Far Headingley

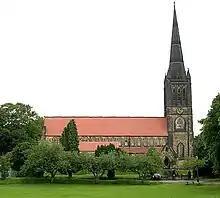
St Chad's Church

Features of Far Headingley include St. Chad's parish church, the Cottage Road Cinema, and Woodies and the Three Horseshoes public houses at the start of the Otley Run pub crawl.